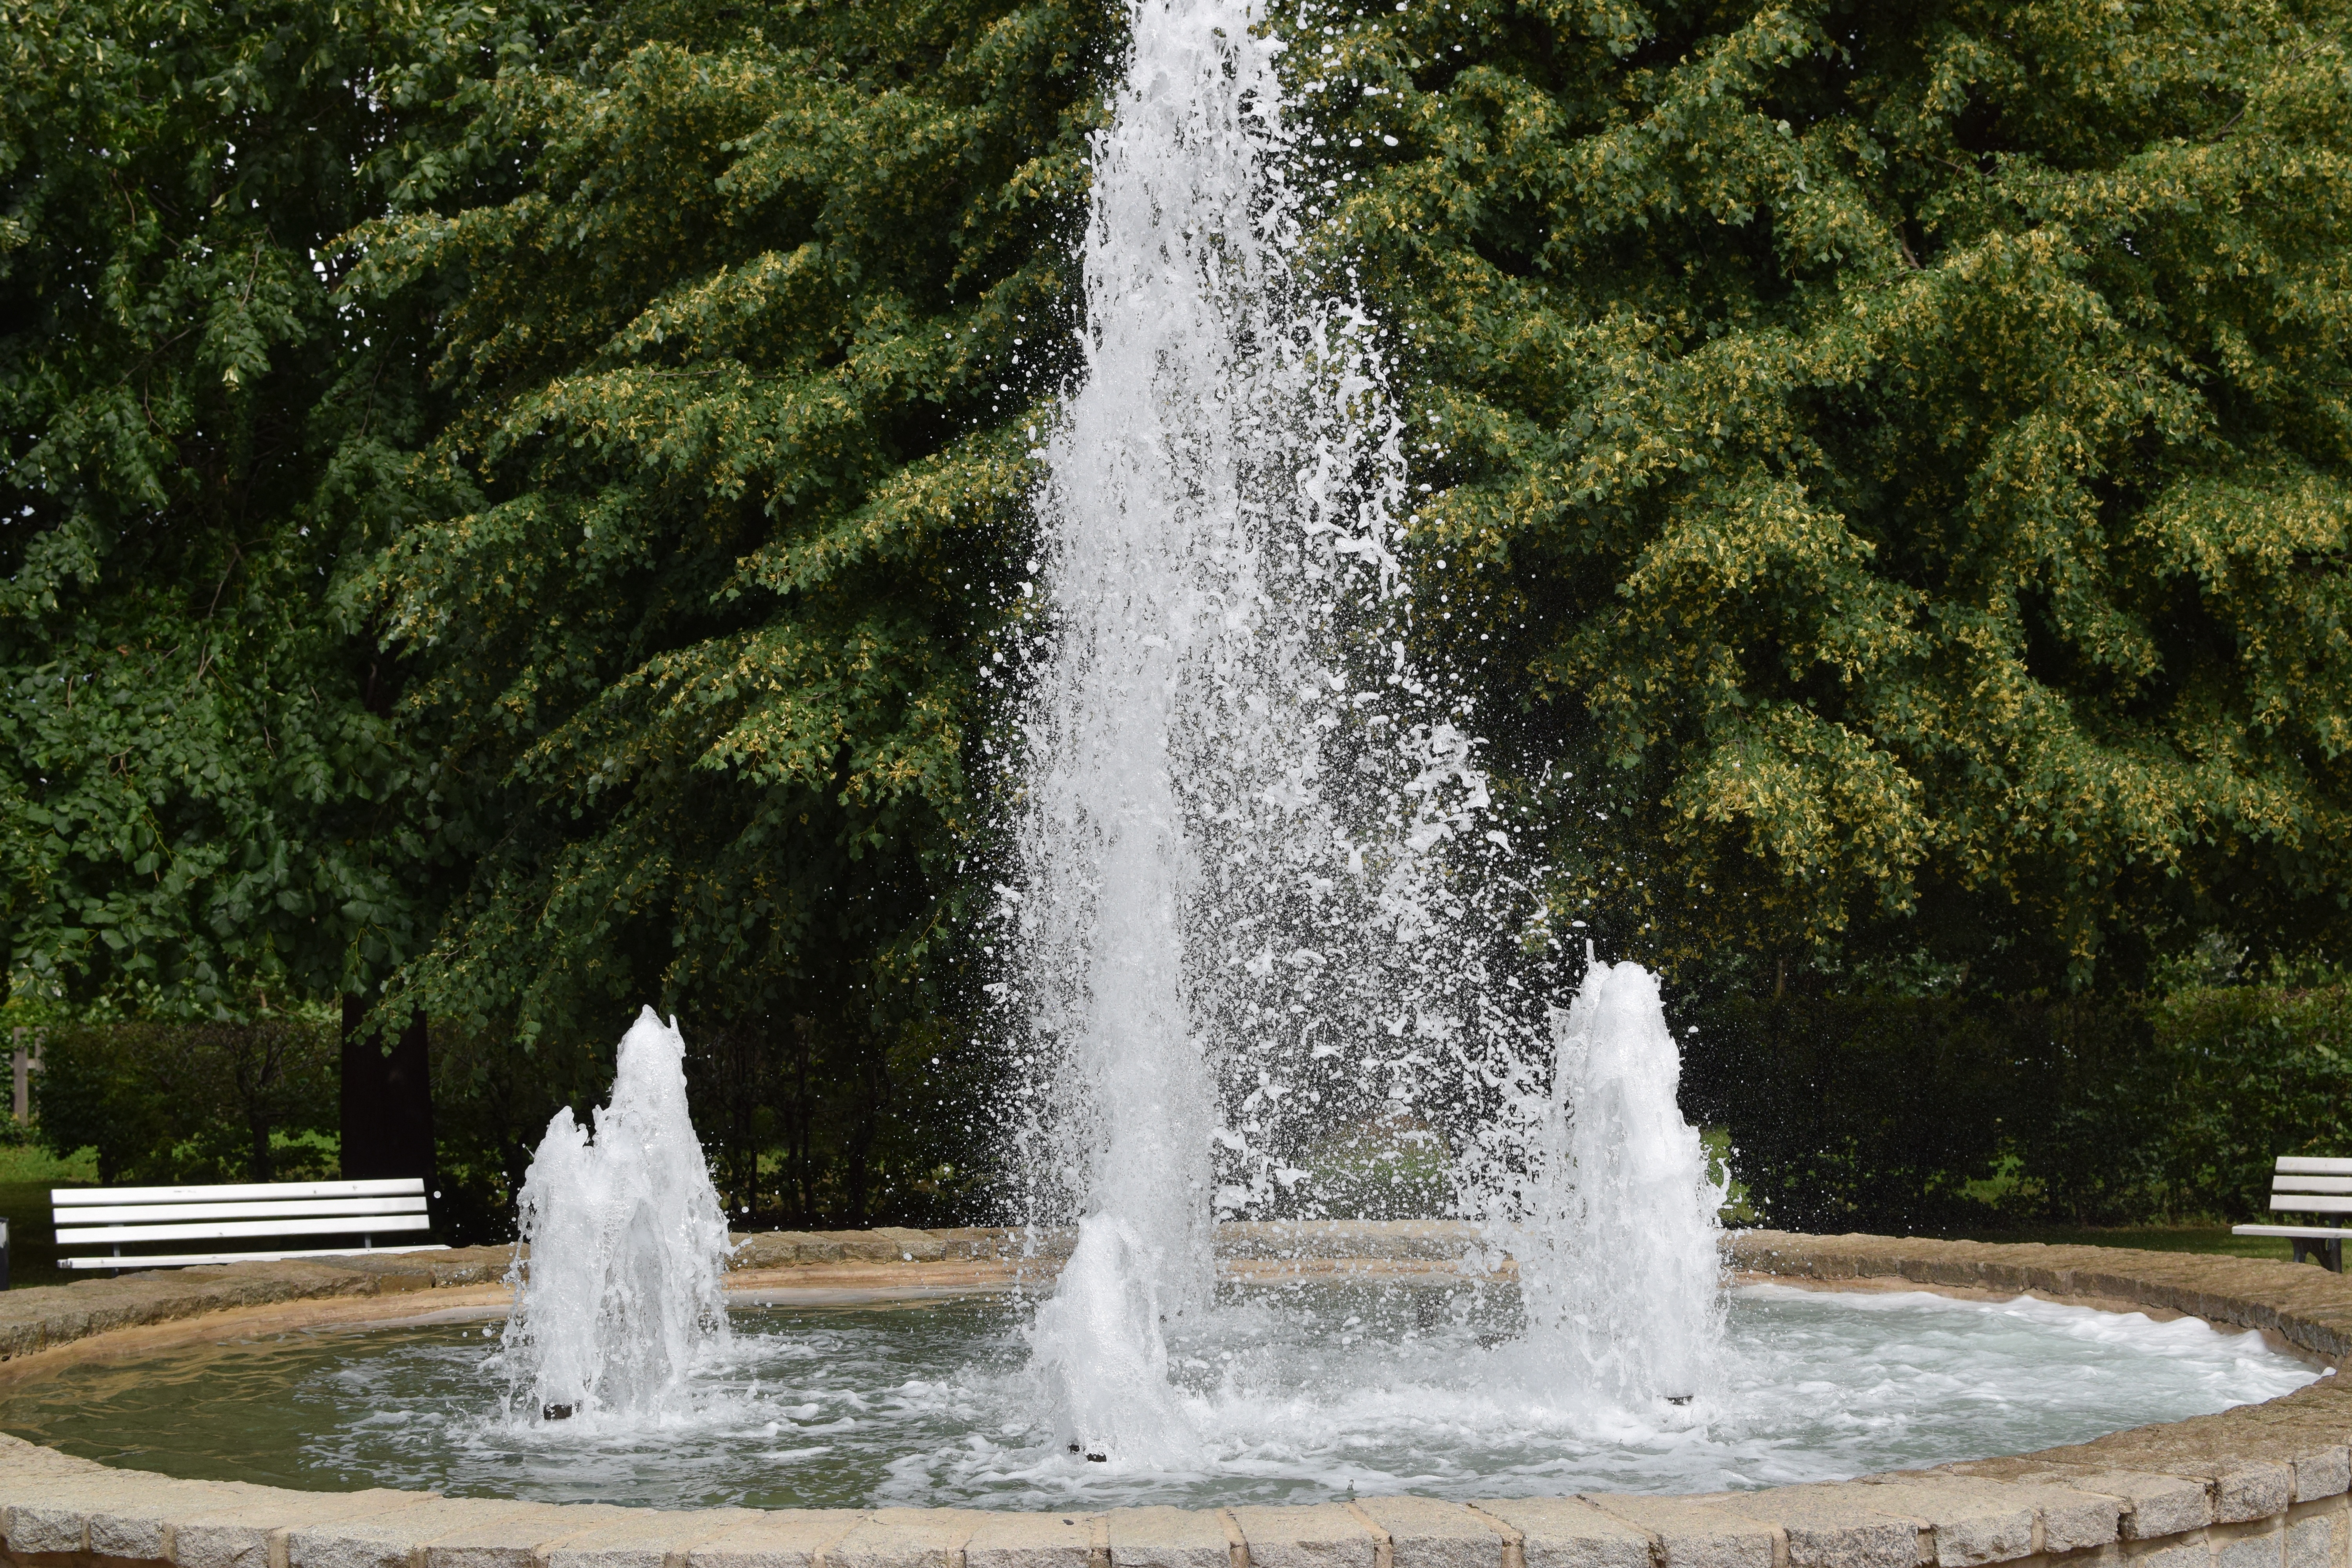
water, walk, park, flowers, memorial, fountain, water feature, green area, reflecting pool